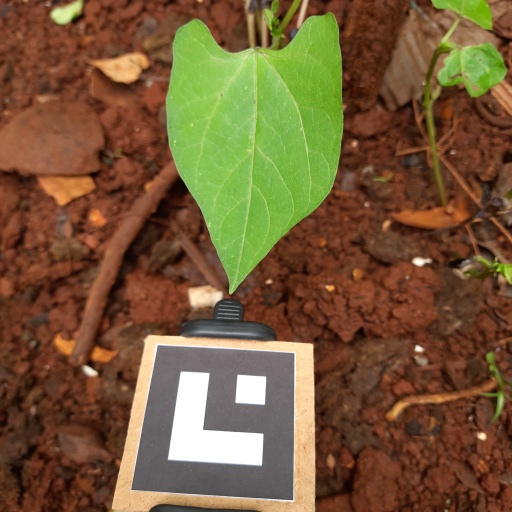
Observations: flat surface, no eating holes, under shade